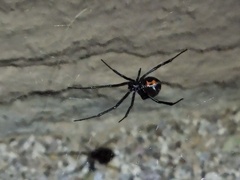
Species: Lactrodectus_hesperus